Biliran Province State University

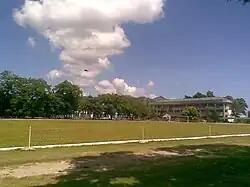
BiPSU grounds

On October 30, 1945, a "Municipal Resolution No. 35" was passed through the late Acting Mayor Pablo Caneja, requesting to establish a secondary public high school in Naval, a municipality in Biliran province of the Philippines. The Naval High School was established and operated for school year 1946 to 1947.